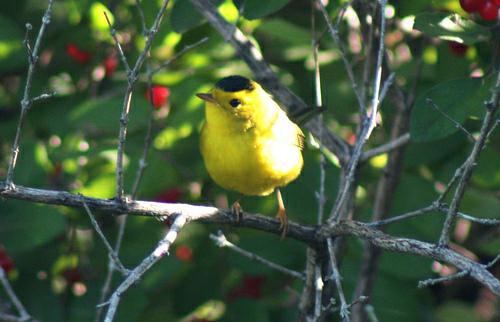
A photo of a wilson warbler